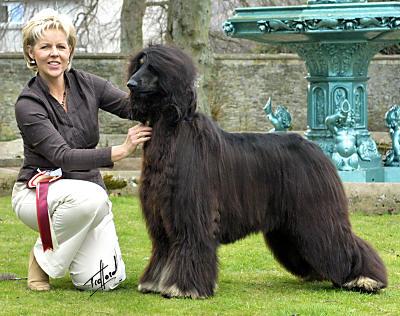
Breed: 222-n000013-Afghan_hound